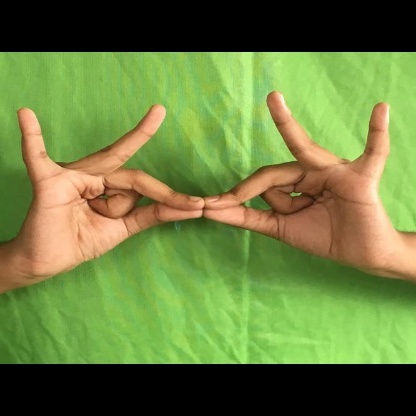
Mudra: Sakata